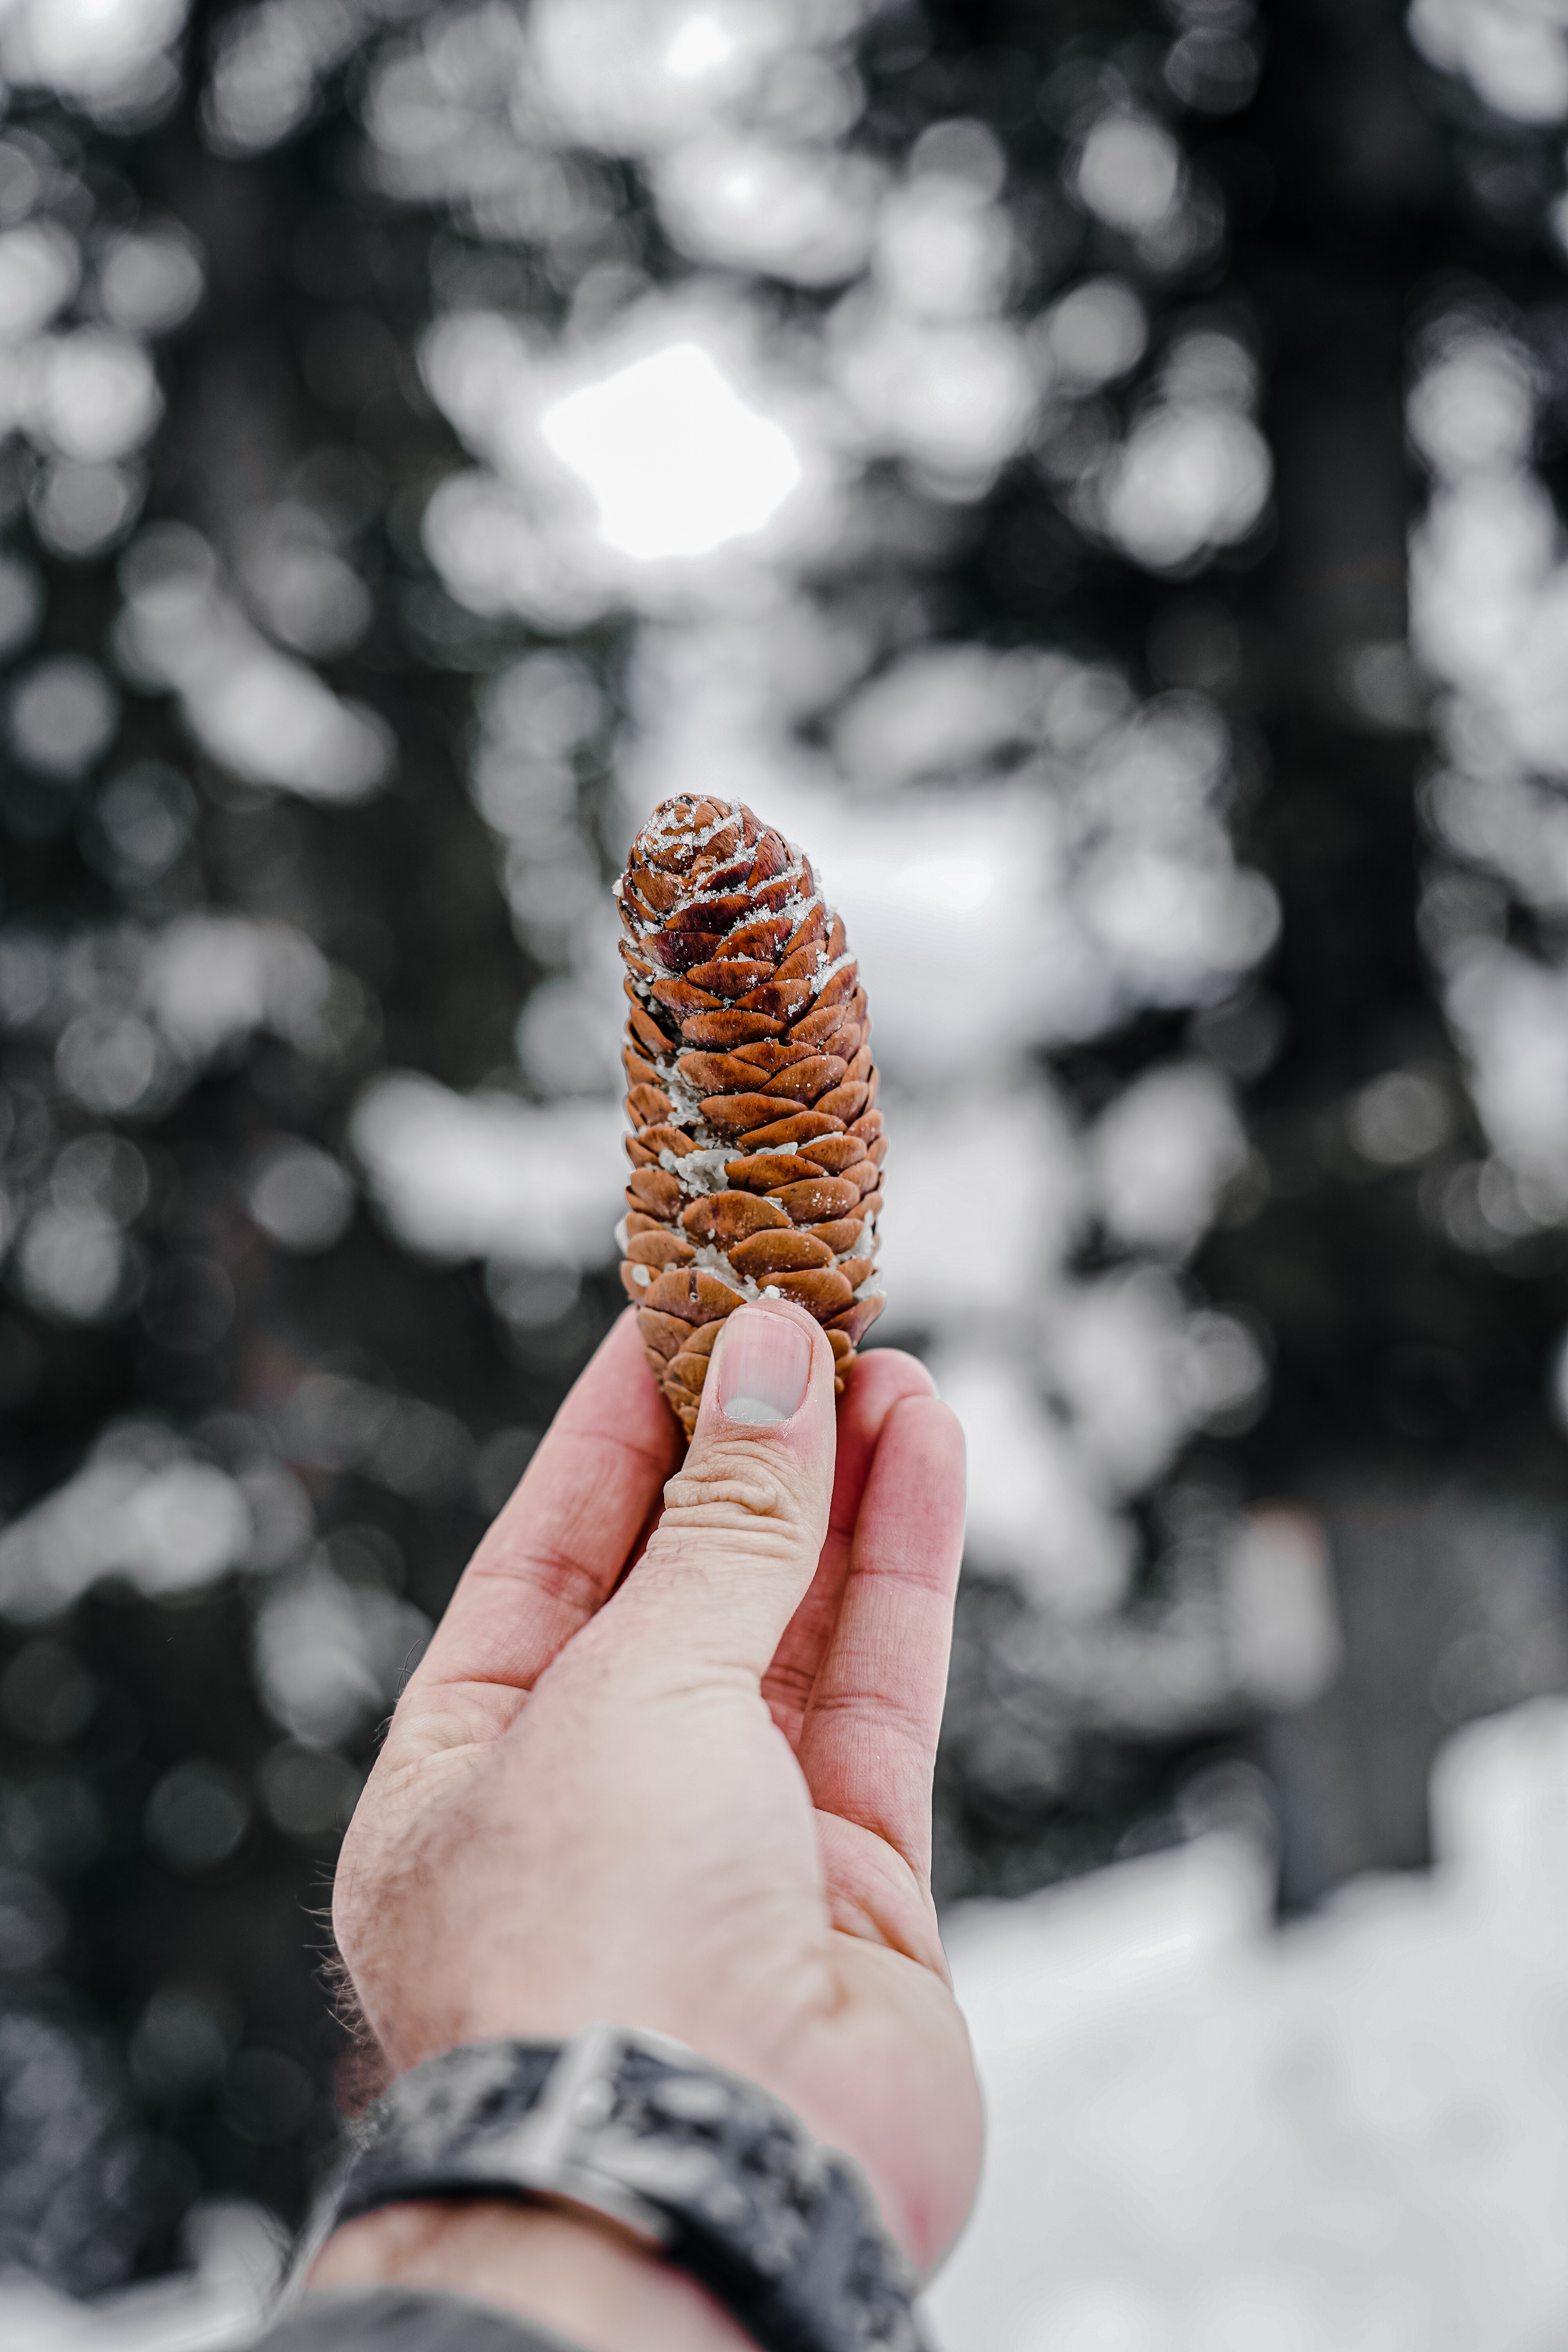
natural, hand, food, People in nature, natural material, gesture, finger, wood, thumb, nail, twig, cone, dish, cuisine, ingredient, grass, fast food, conifer, forest, soil, tree, fashion accessory, plant stem, dessert, snack, pine family, pine, ice cream cone, sweetness, birch family, pattern, portrait photography